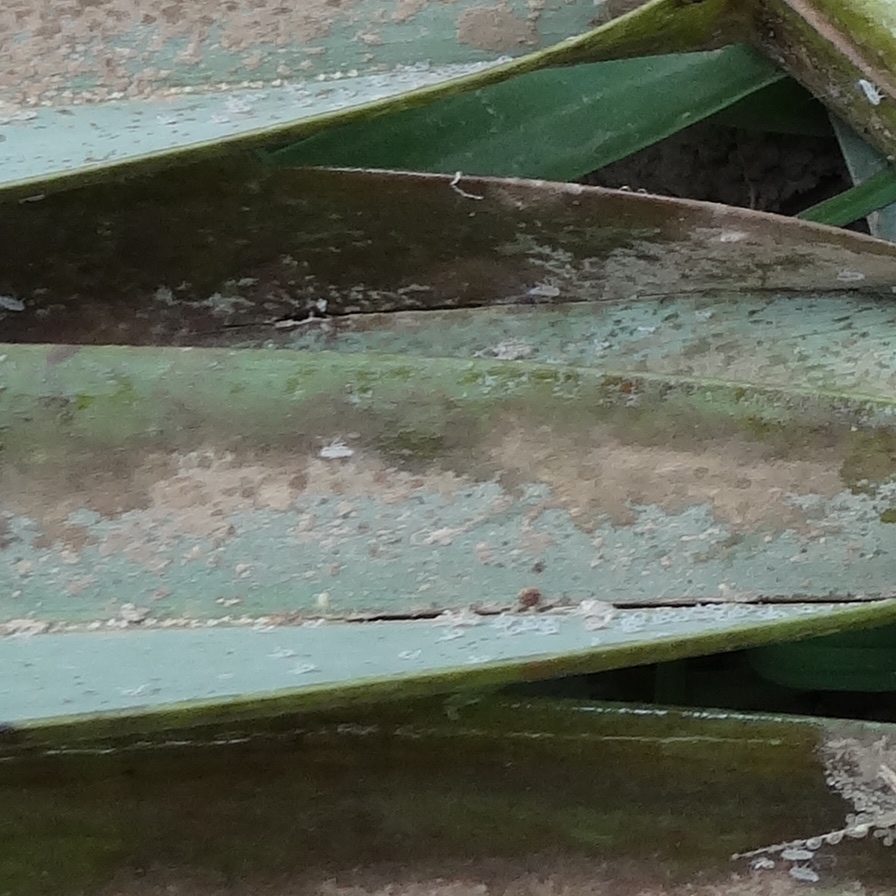
Label: Dubas